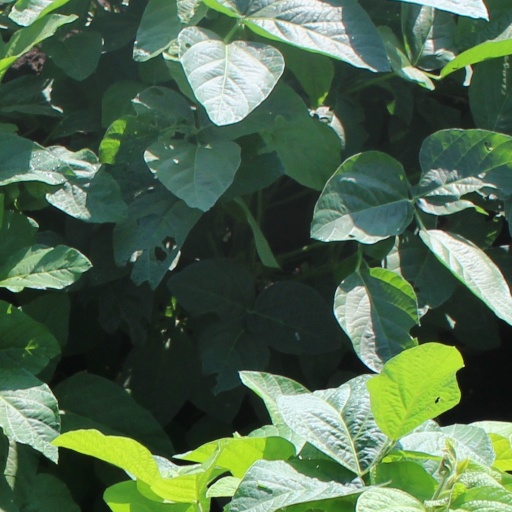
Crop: soybean